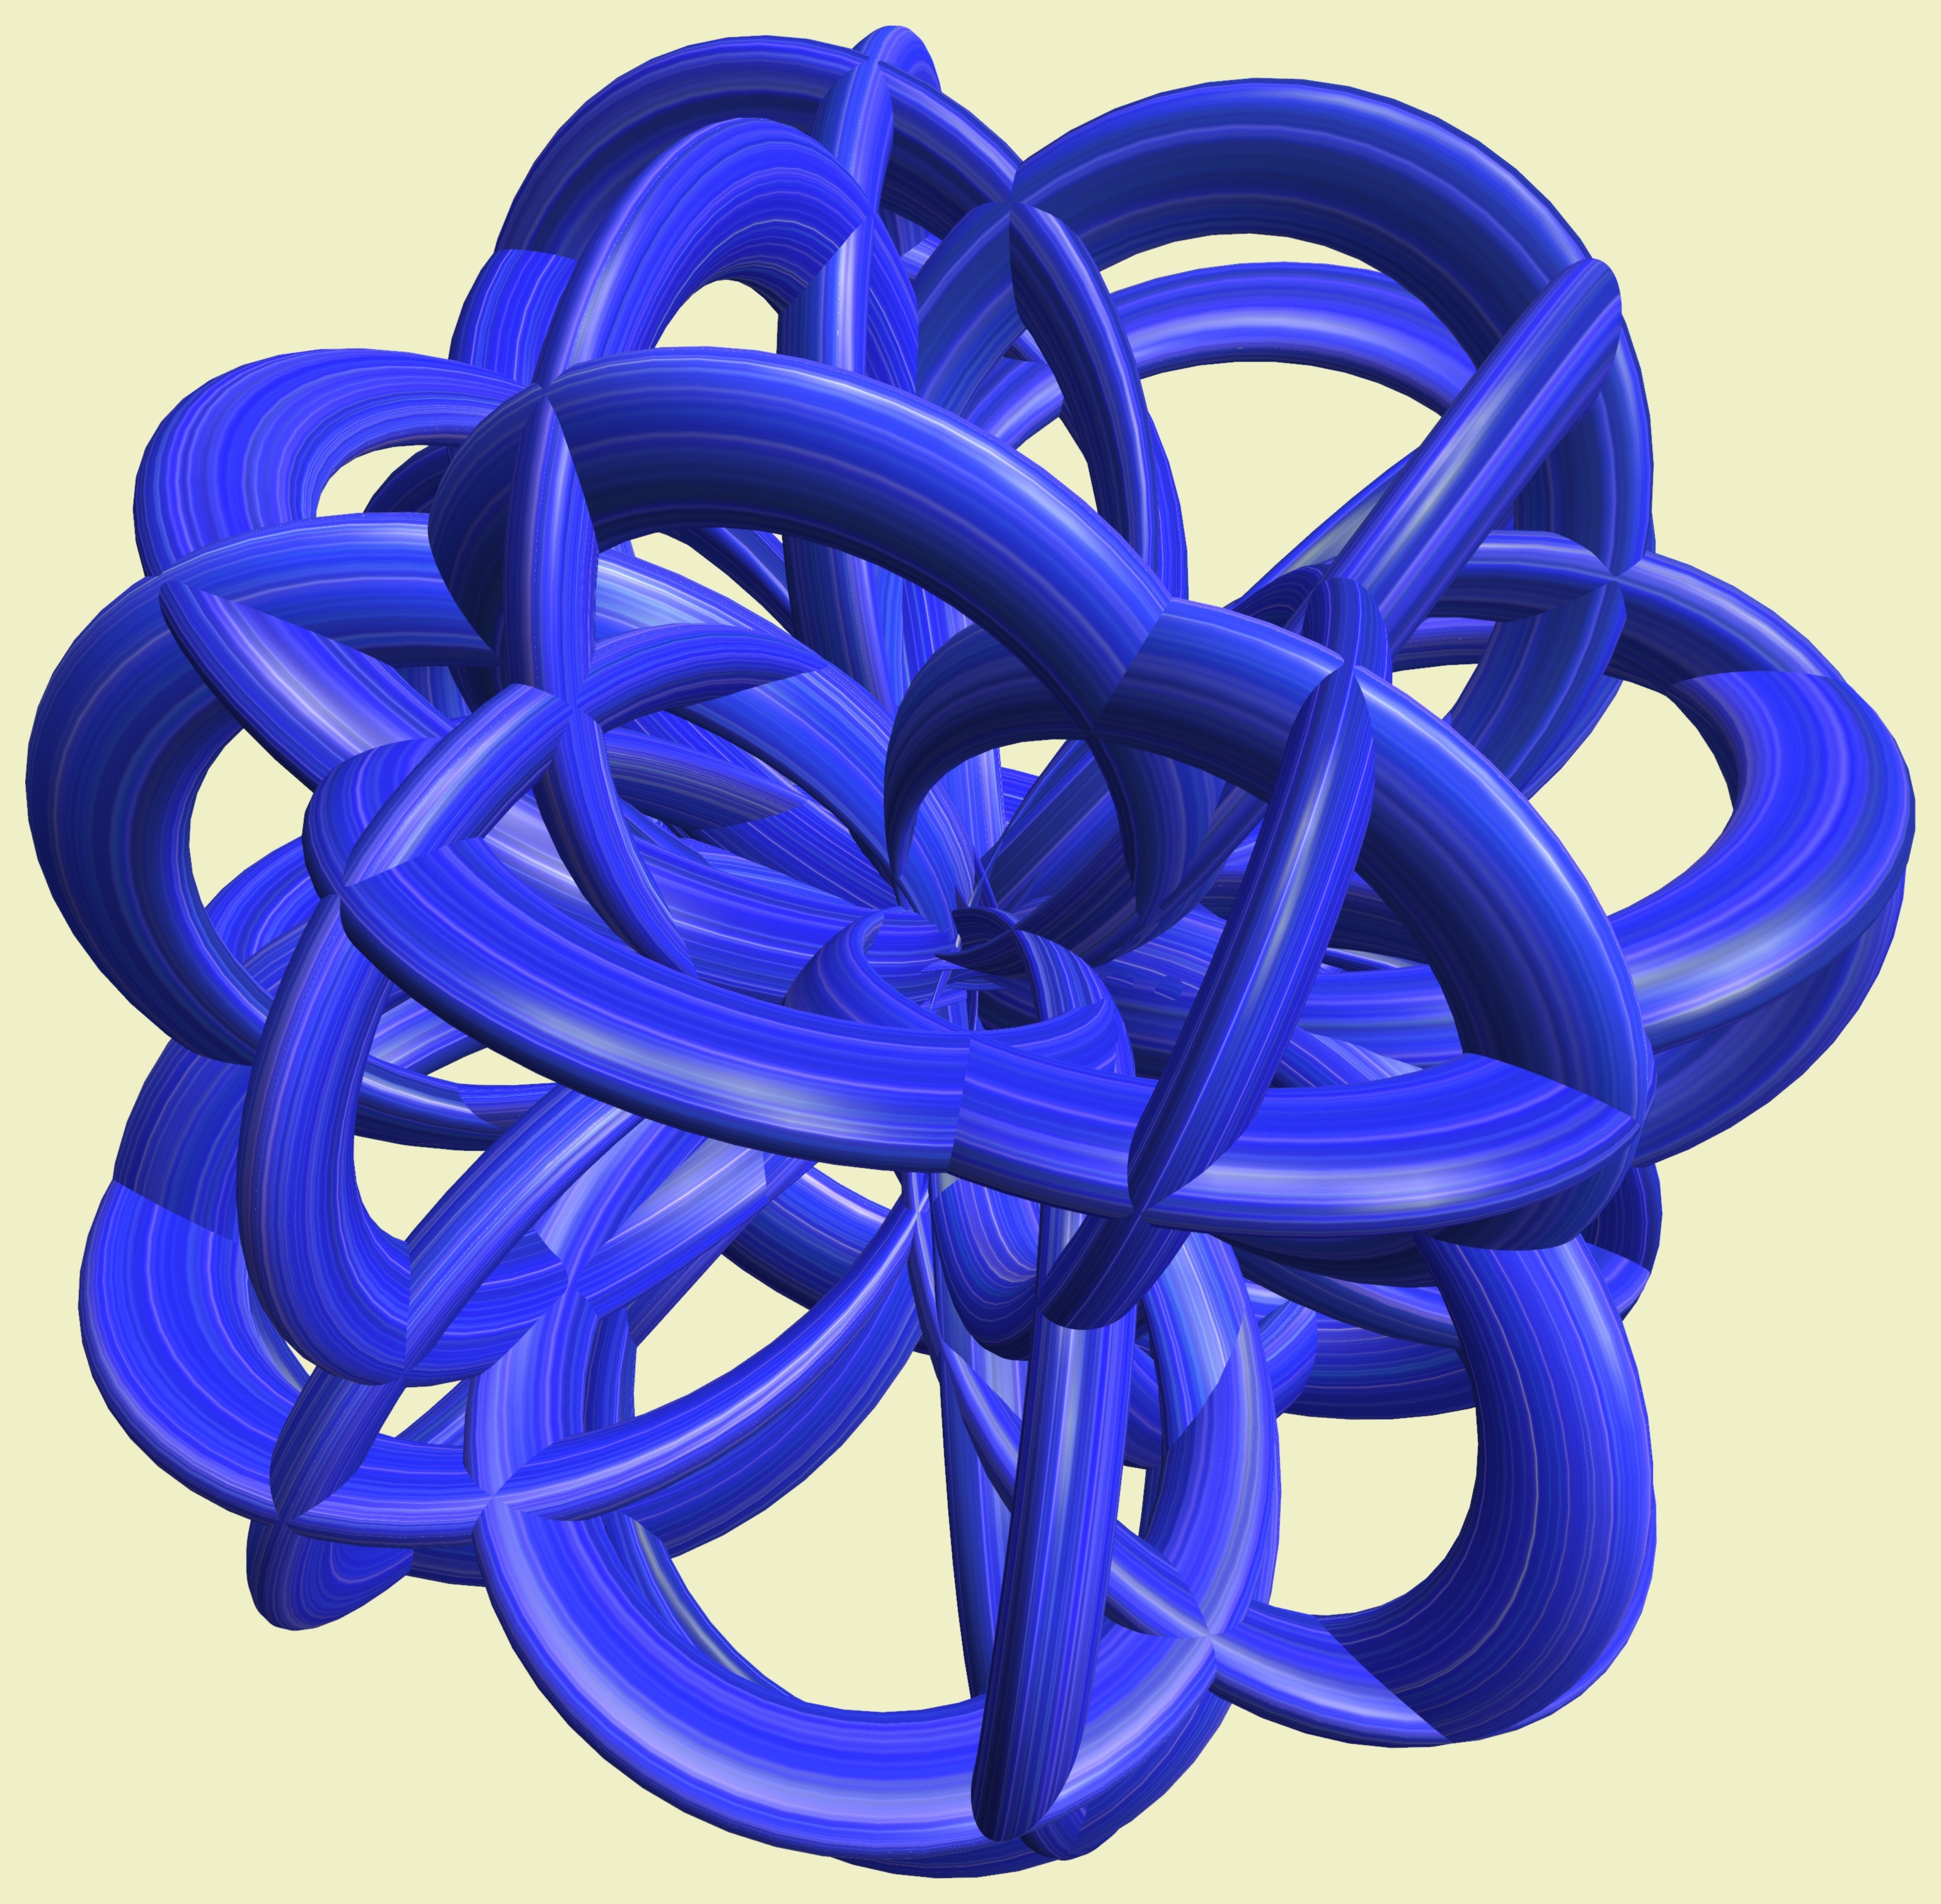
structure, wheel, texture, spiral, pattern, geometry, blue, circle, font, sculpture, cool image, design, symmetry, mesh, 3d, graphic, shape, torus, mathematica, cg, parametricplot3d, code, program, algorithm, mapping, geometricsculpture, lissajous, cobalt blue